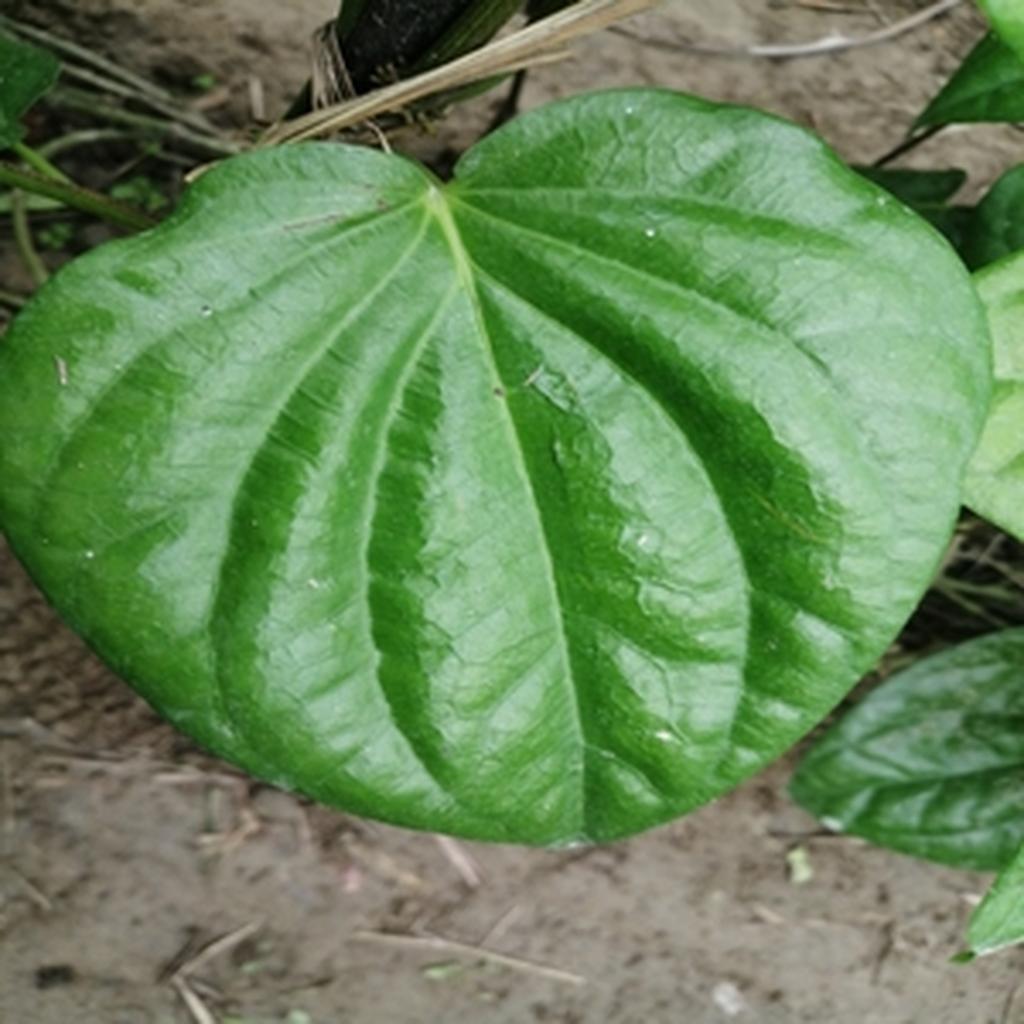
Label: Healthy_Leaf